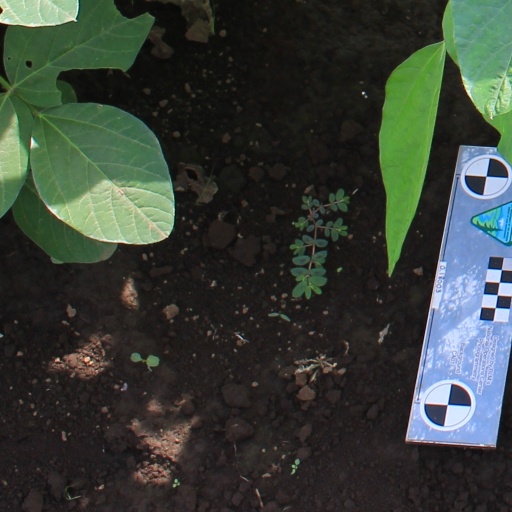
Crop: soybean